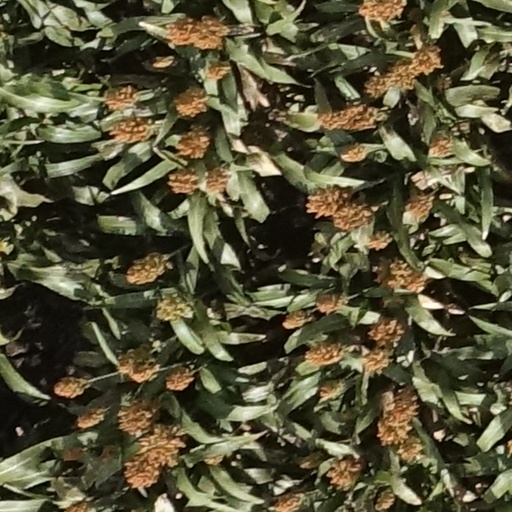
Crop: sorghum